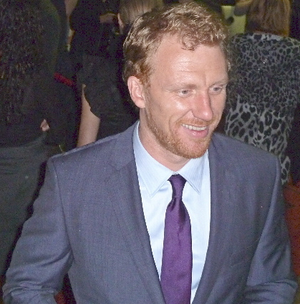
Grey's Anatomy ou Dʳᵉ Grey, leçons d'anatomie au Québec est une série télévisée médicale américaine, créée par Shonda Rhimes et diffusée depuis le 27 mars 2005 sur le réseau ABC.
Kevin McKidd, né le 9 août 1973 à Elgin, en Écosse, est un acteur britannique. Après des études d'art dramatique, il acquiert très rapidement une certaine notoriété en tenant l'un des premiers rôles du film Trainspotting. Après avoir joué dans plusieurs films indépendants britanniques, il acquiert la reconnaissance internationale par l'intermédiaire de la télévision en interprétant les rôles de Lucius Vorenus dans Rome et du docteur Owen Hunt dans Grey's Anatomy, série dont il réalise également plusieurs épisodes.